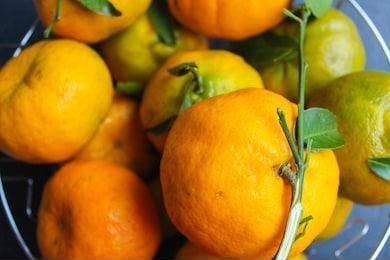
Label: mandarine